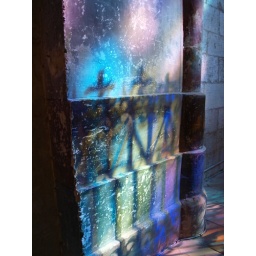
Reflection from stained glass window in a Church in France